David Turpie

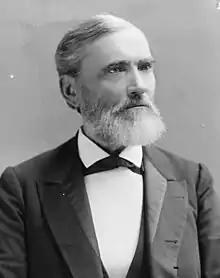
Turpie, between January 1891 and January 1894

David Battle Turpie (July 8, 1828 – April 21, 1909) was an American politician who served as a Senator from Indiana from 1887 until 1899; he also served as Chairman of the Senate Democratic Caucus from 1898 to 1899 during the last year of his tenure in the Senate.